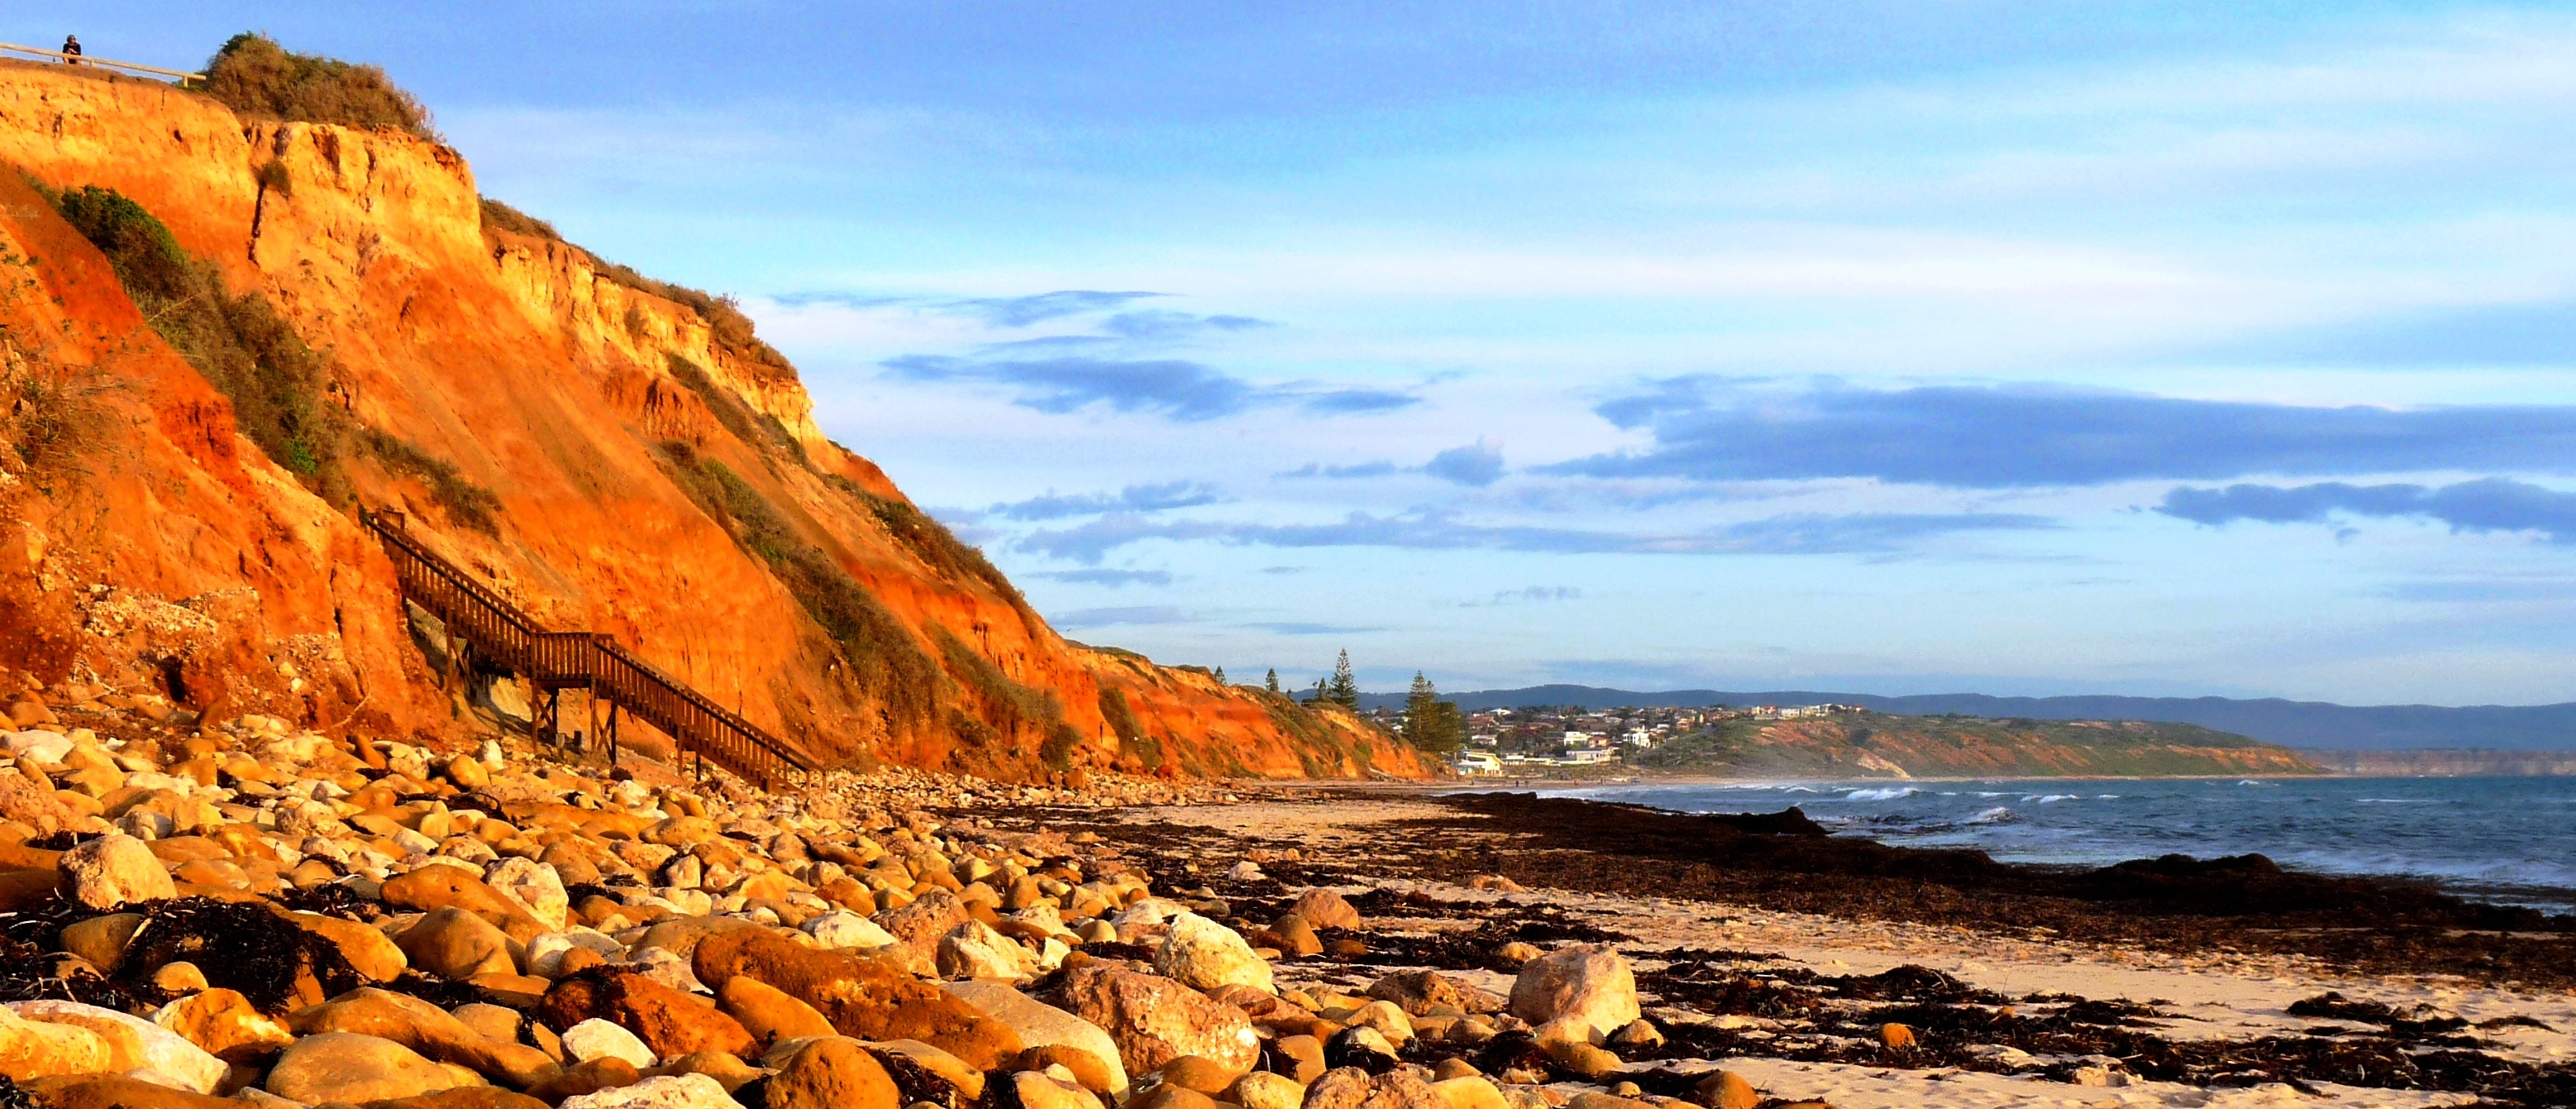
beach, landscape, sea, coast, rock, ocean, shore, formation, cliff, cove, bay, terrain, material, australia, rocks, flickr, colour, waves, les, adelaide, seaford, tone, cape, anawesomeshot, dazzlingshot, vividandstriking, leshaines, haines, landform